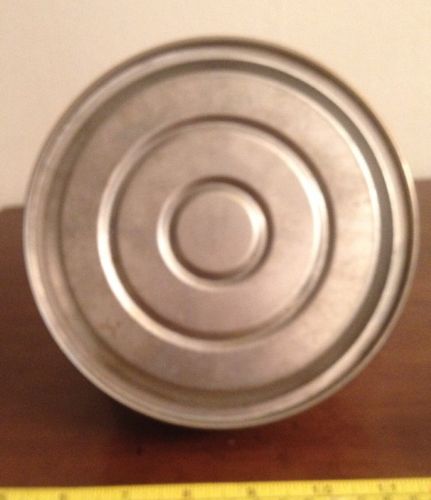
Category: kettle